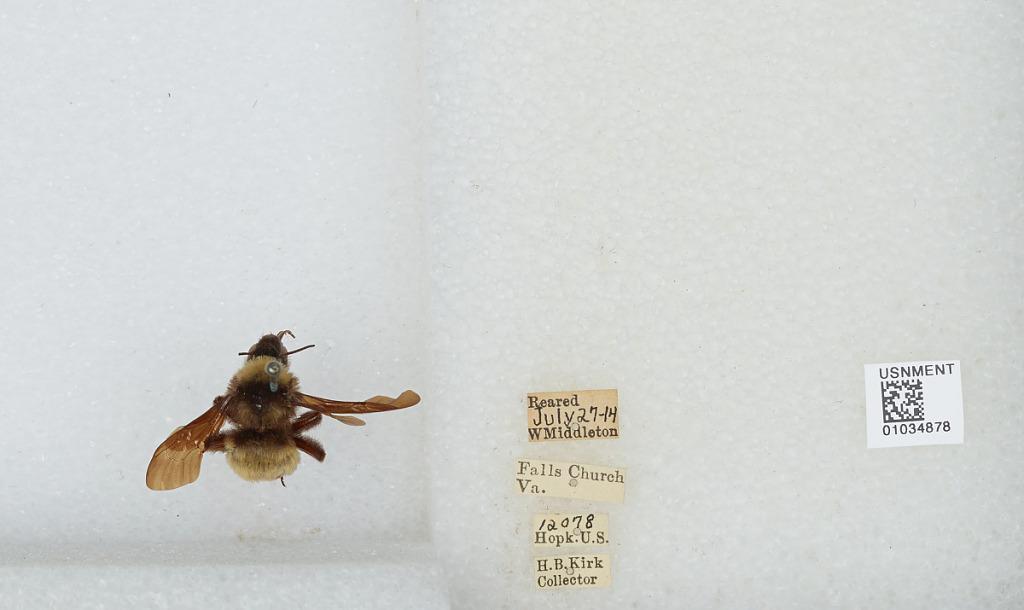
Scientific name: Bombus (Fervidobombus) pensylvanicus pensylvanicus (De Geer)
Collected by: H. Kirk
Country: United States
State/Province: Virginia
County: Falls Church
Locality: Falls Church
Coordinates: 38.8858, -77.1722